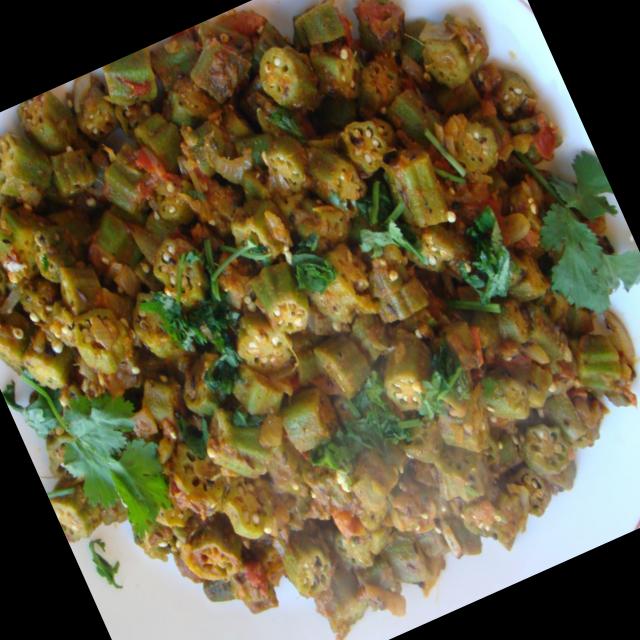
Dish: bhindi_masala